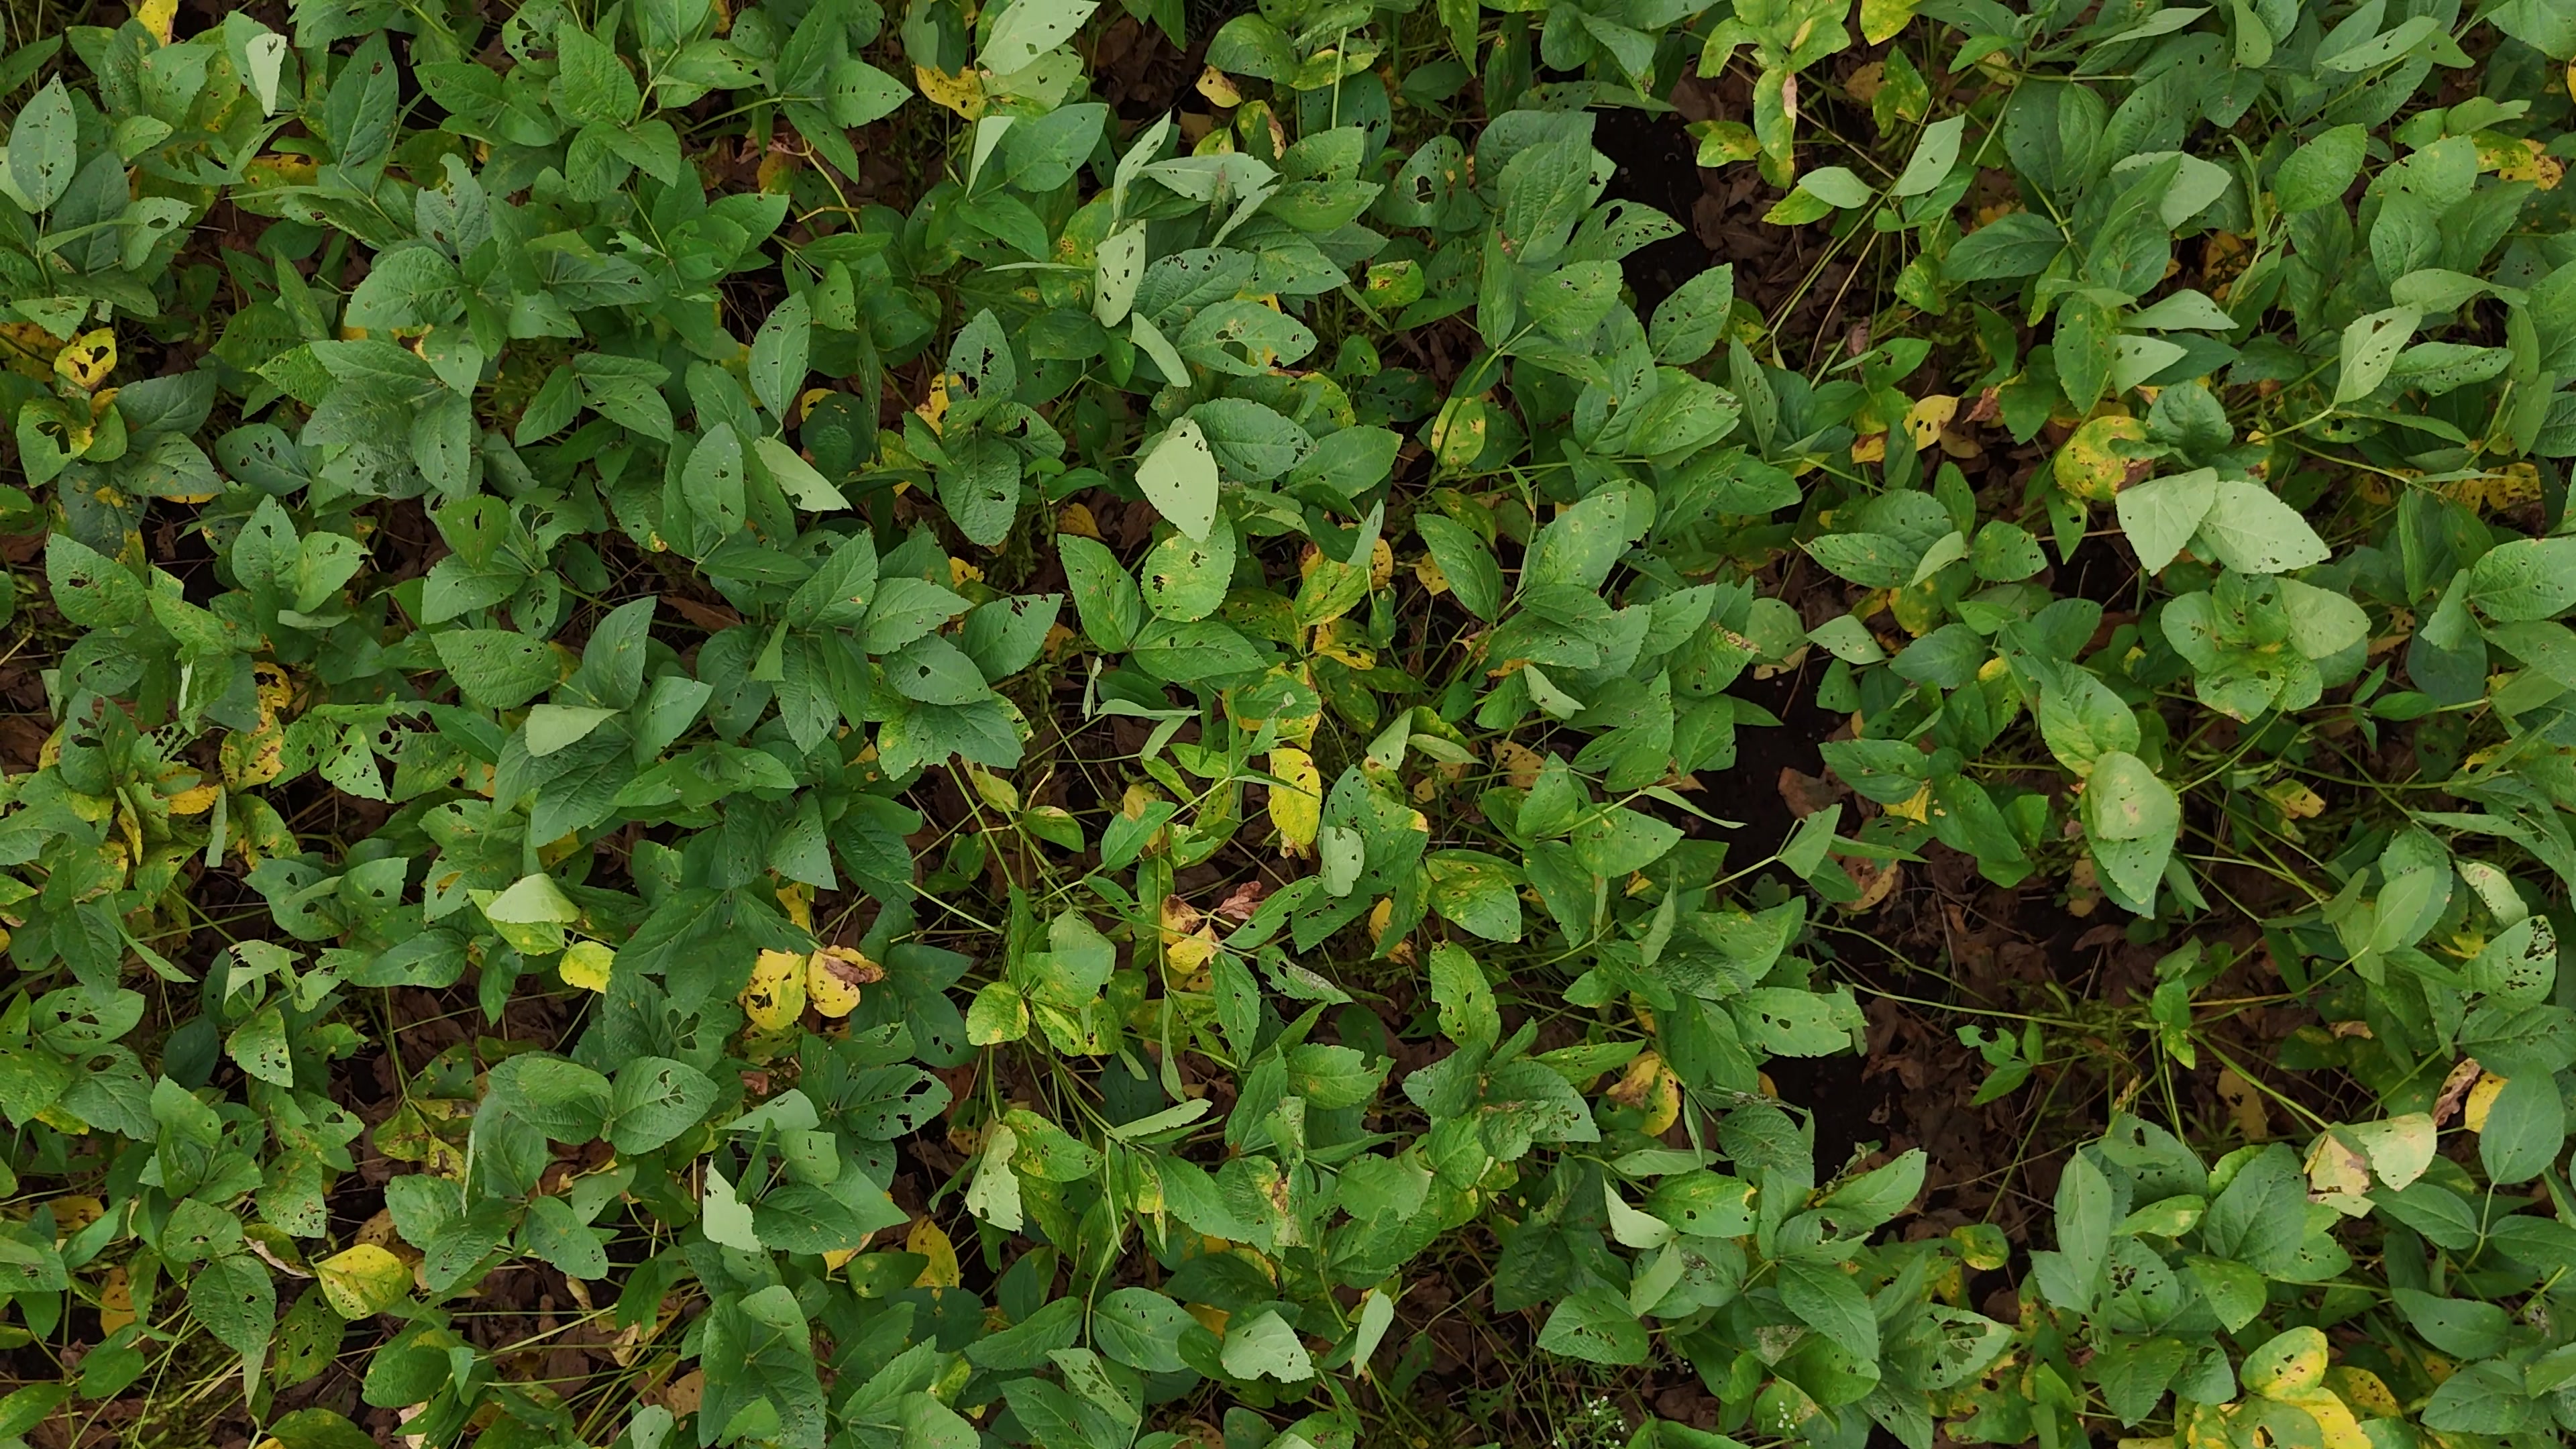
Label: Rust